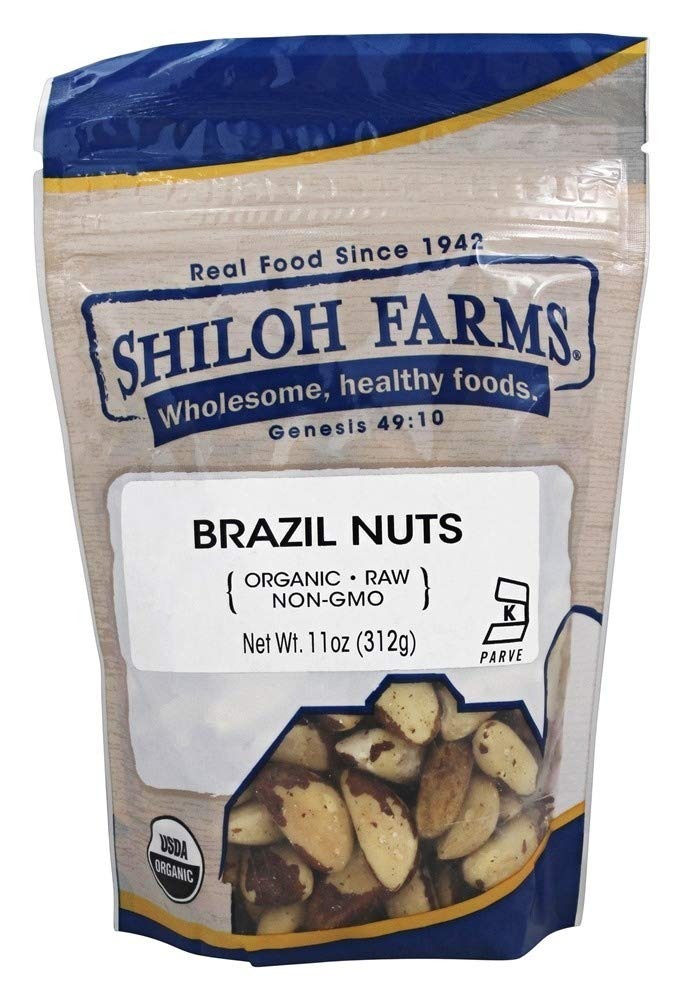
Item Name: Shiloh Farms - Organic Brazil Nuts Raw - 11 Ounce
Product Description: Certified Organic by USDA. Shiloh Farms - Brazil Nuts - 11 oz.&nbsp;(312 g.) Shiloh Farms Brazil Nuts demand to be recognized in their own right as a delicious and healthy snack. High in protein, magnesium, phosphorus, manganese and zinc, brazil nuts are one of the best natural sources of selenium. In fact, a single serving contains over 5x the recommended daily value of this important trace miner
Value: 11.0
Unit: Ounce

Price: 12.1